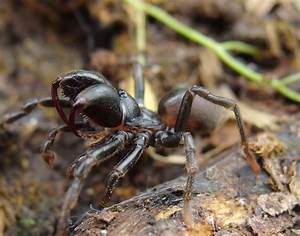
Label: ragno